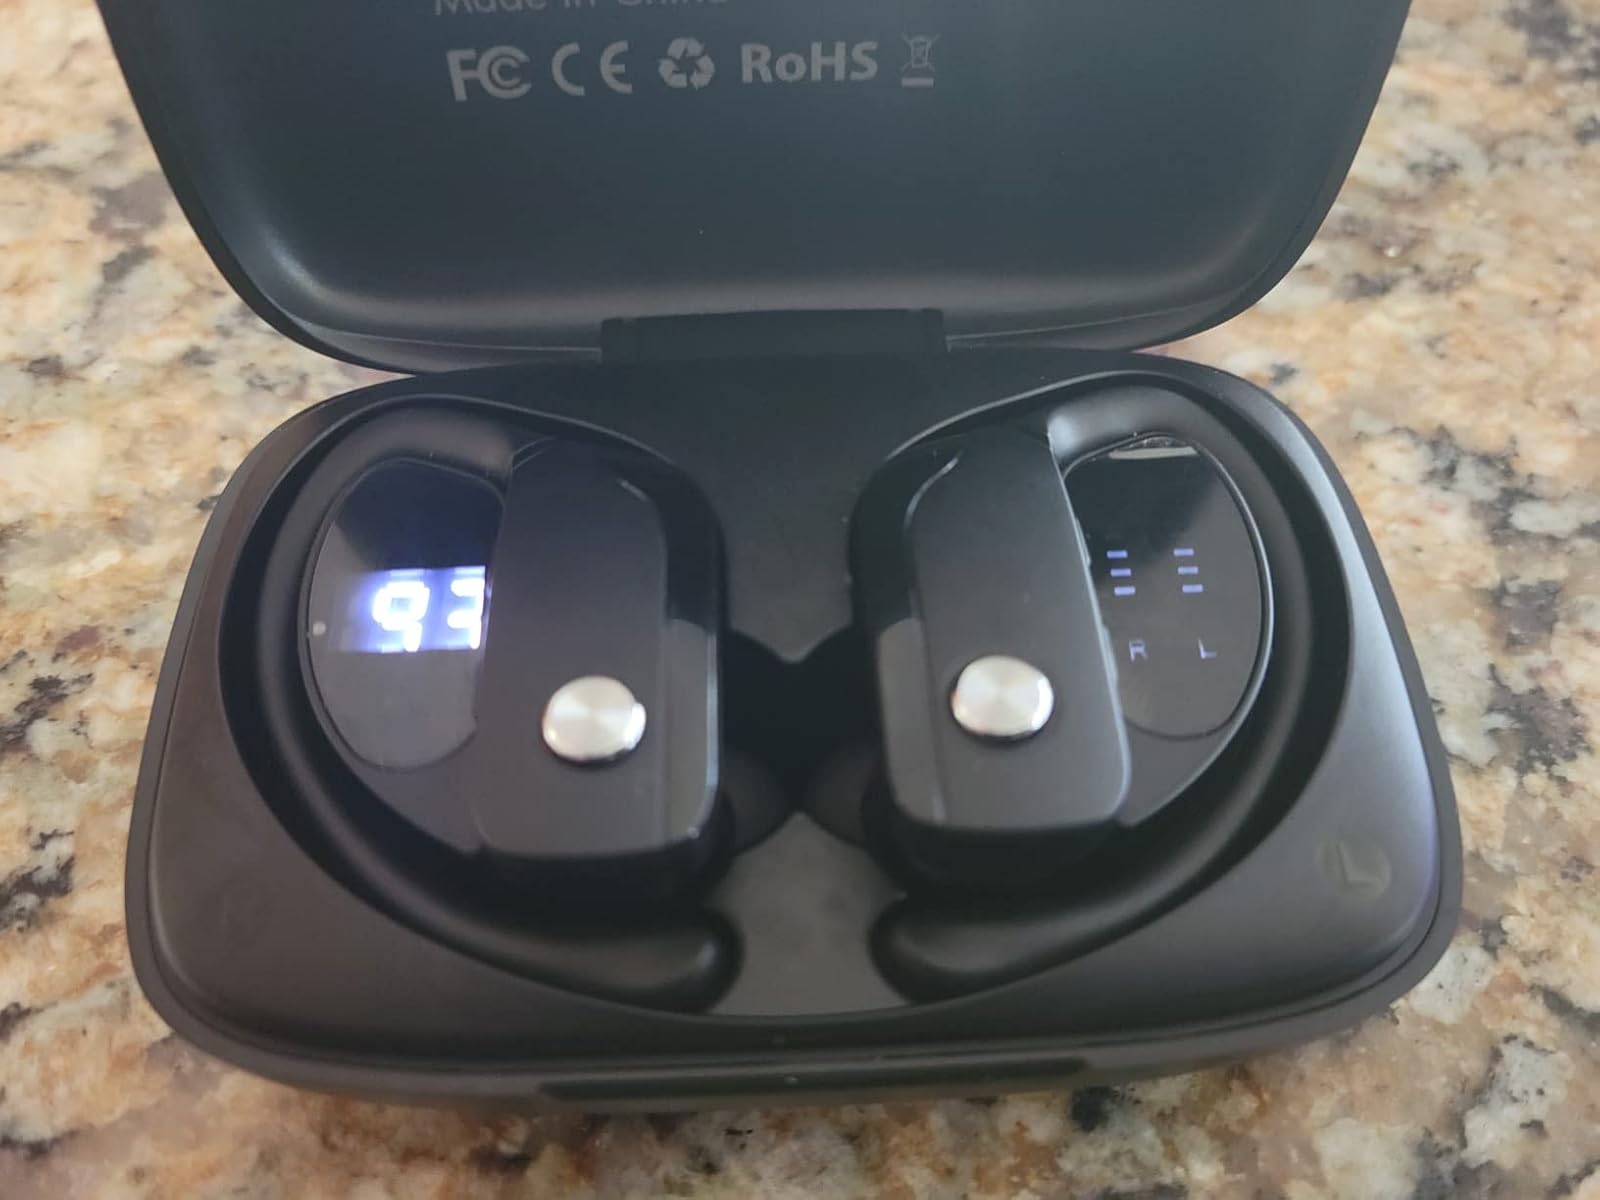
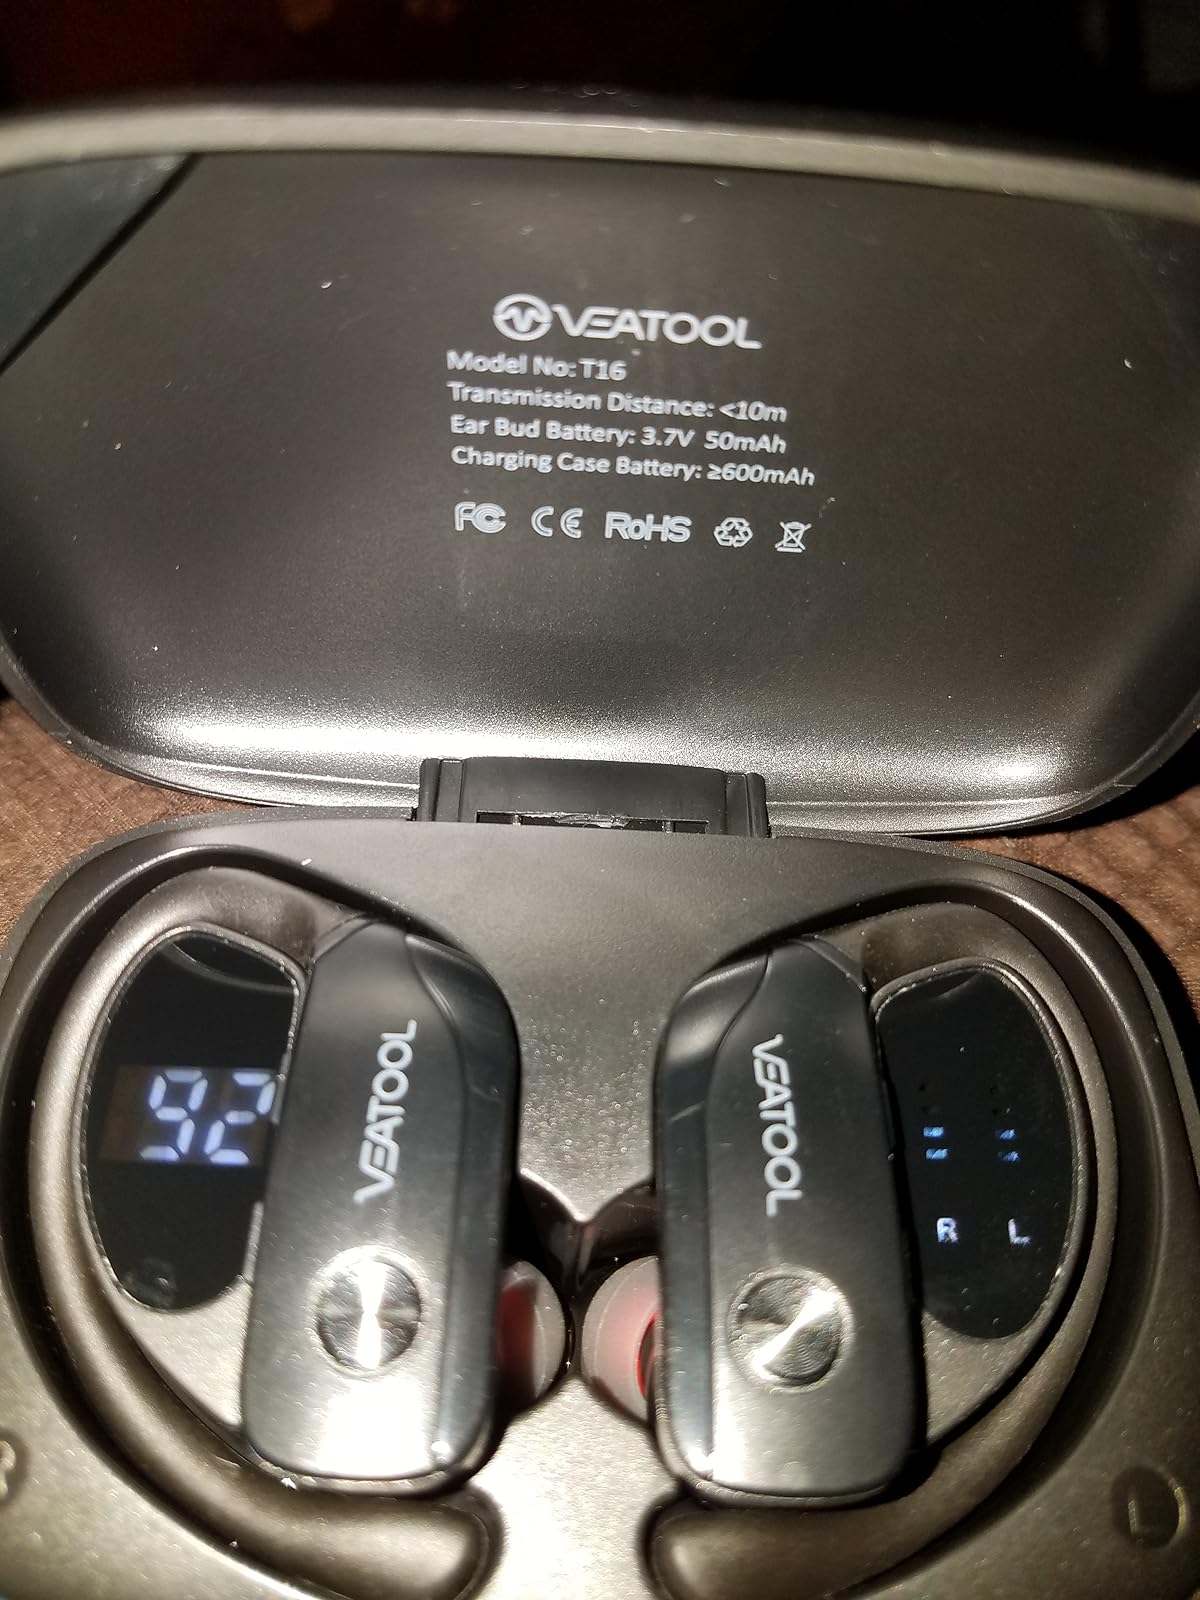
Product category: earbuds
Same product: no